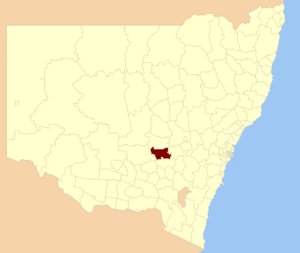
Le comté de Weddin est une zone d'administration locale dans le centre de la Nouvelle-Galles du Sud en Australie.